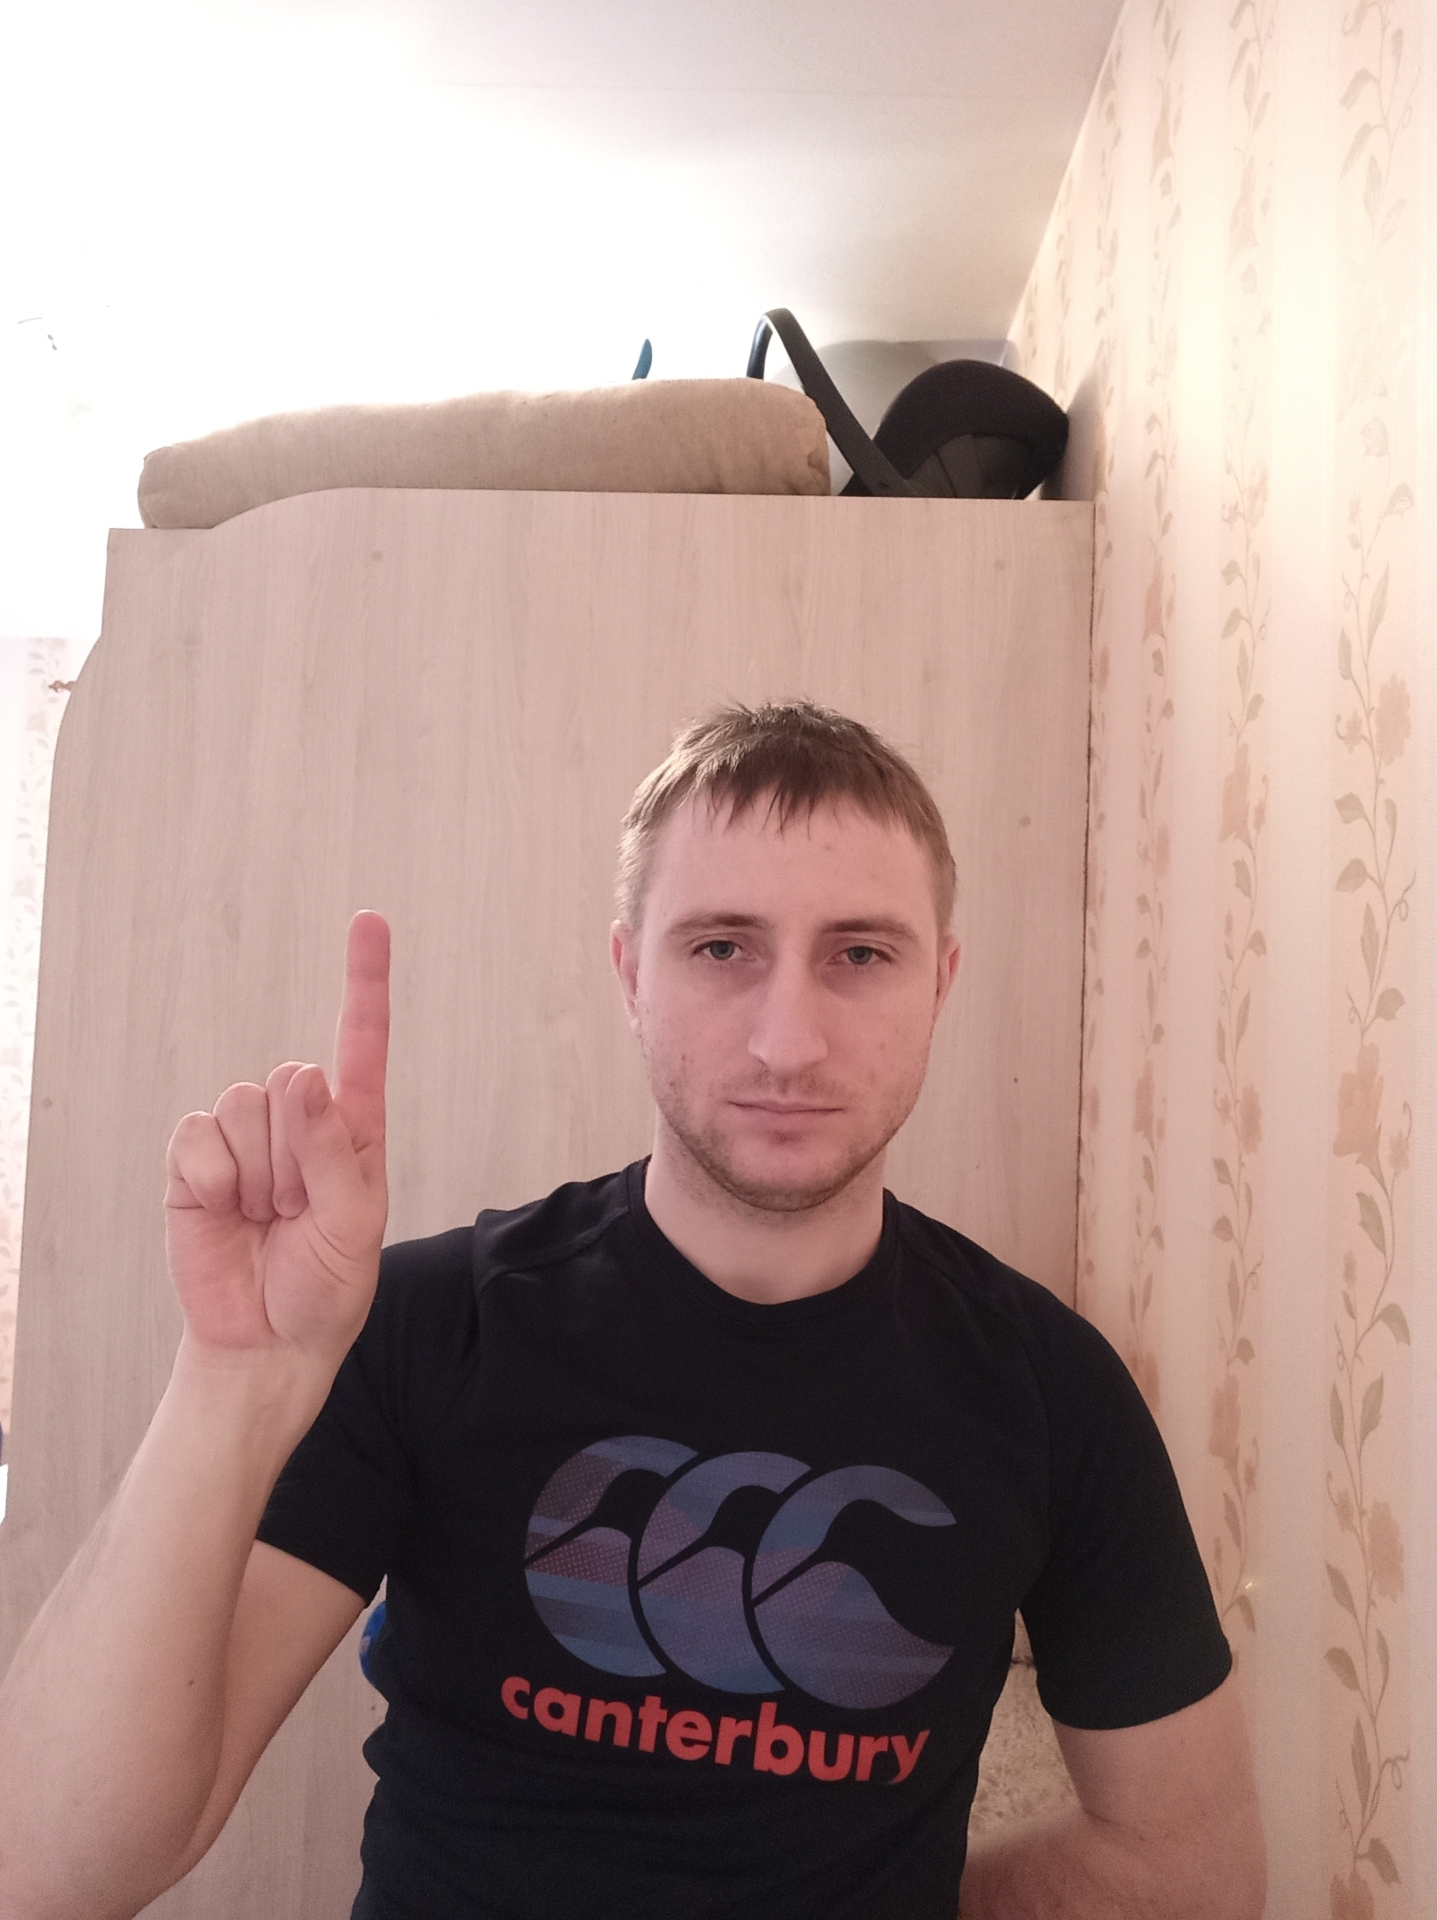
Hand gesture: one